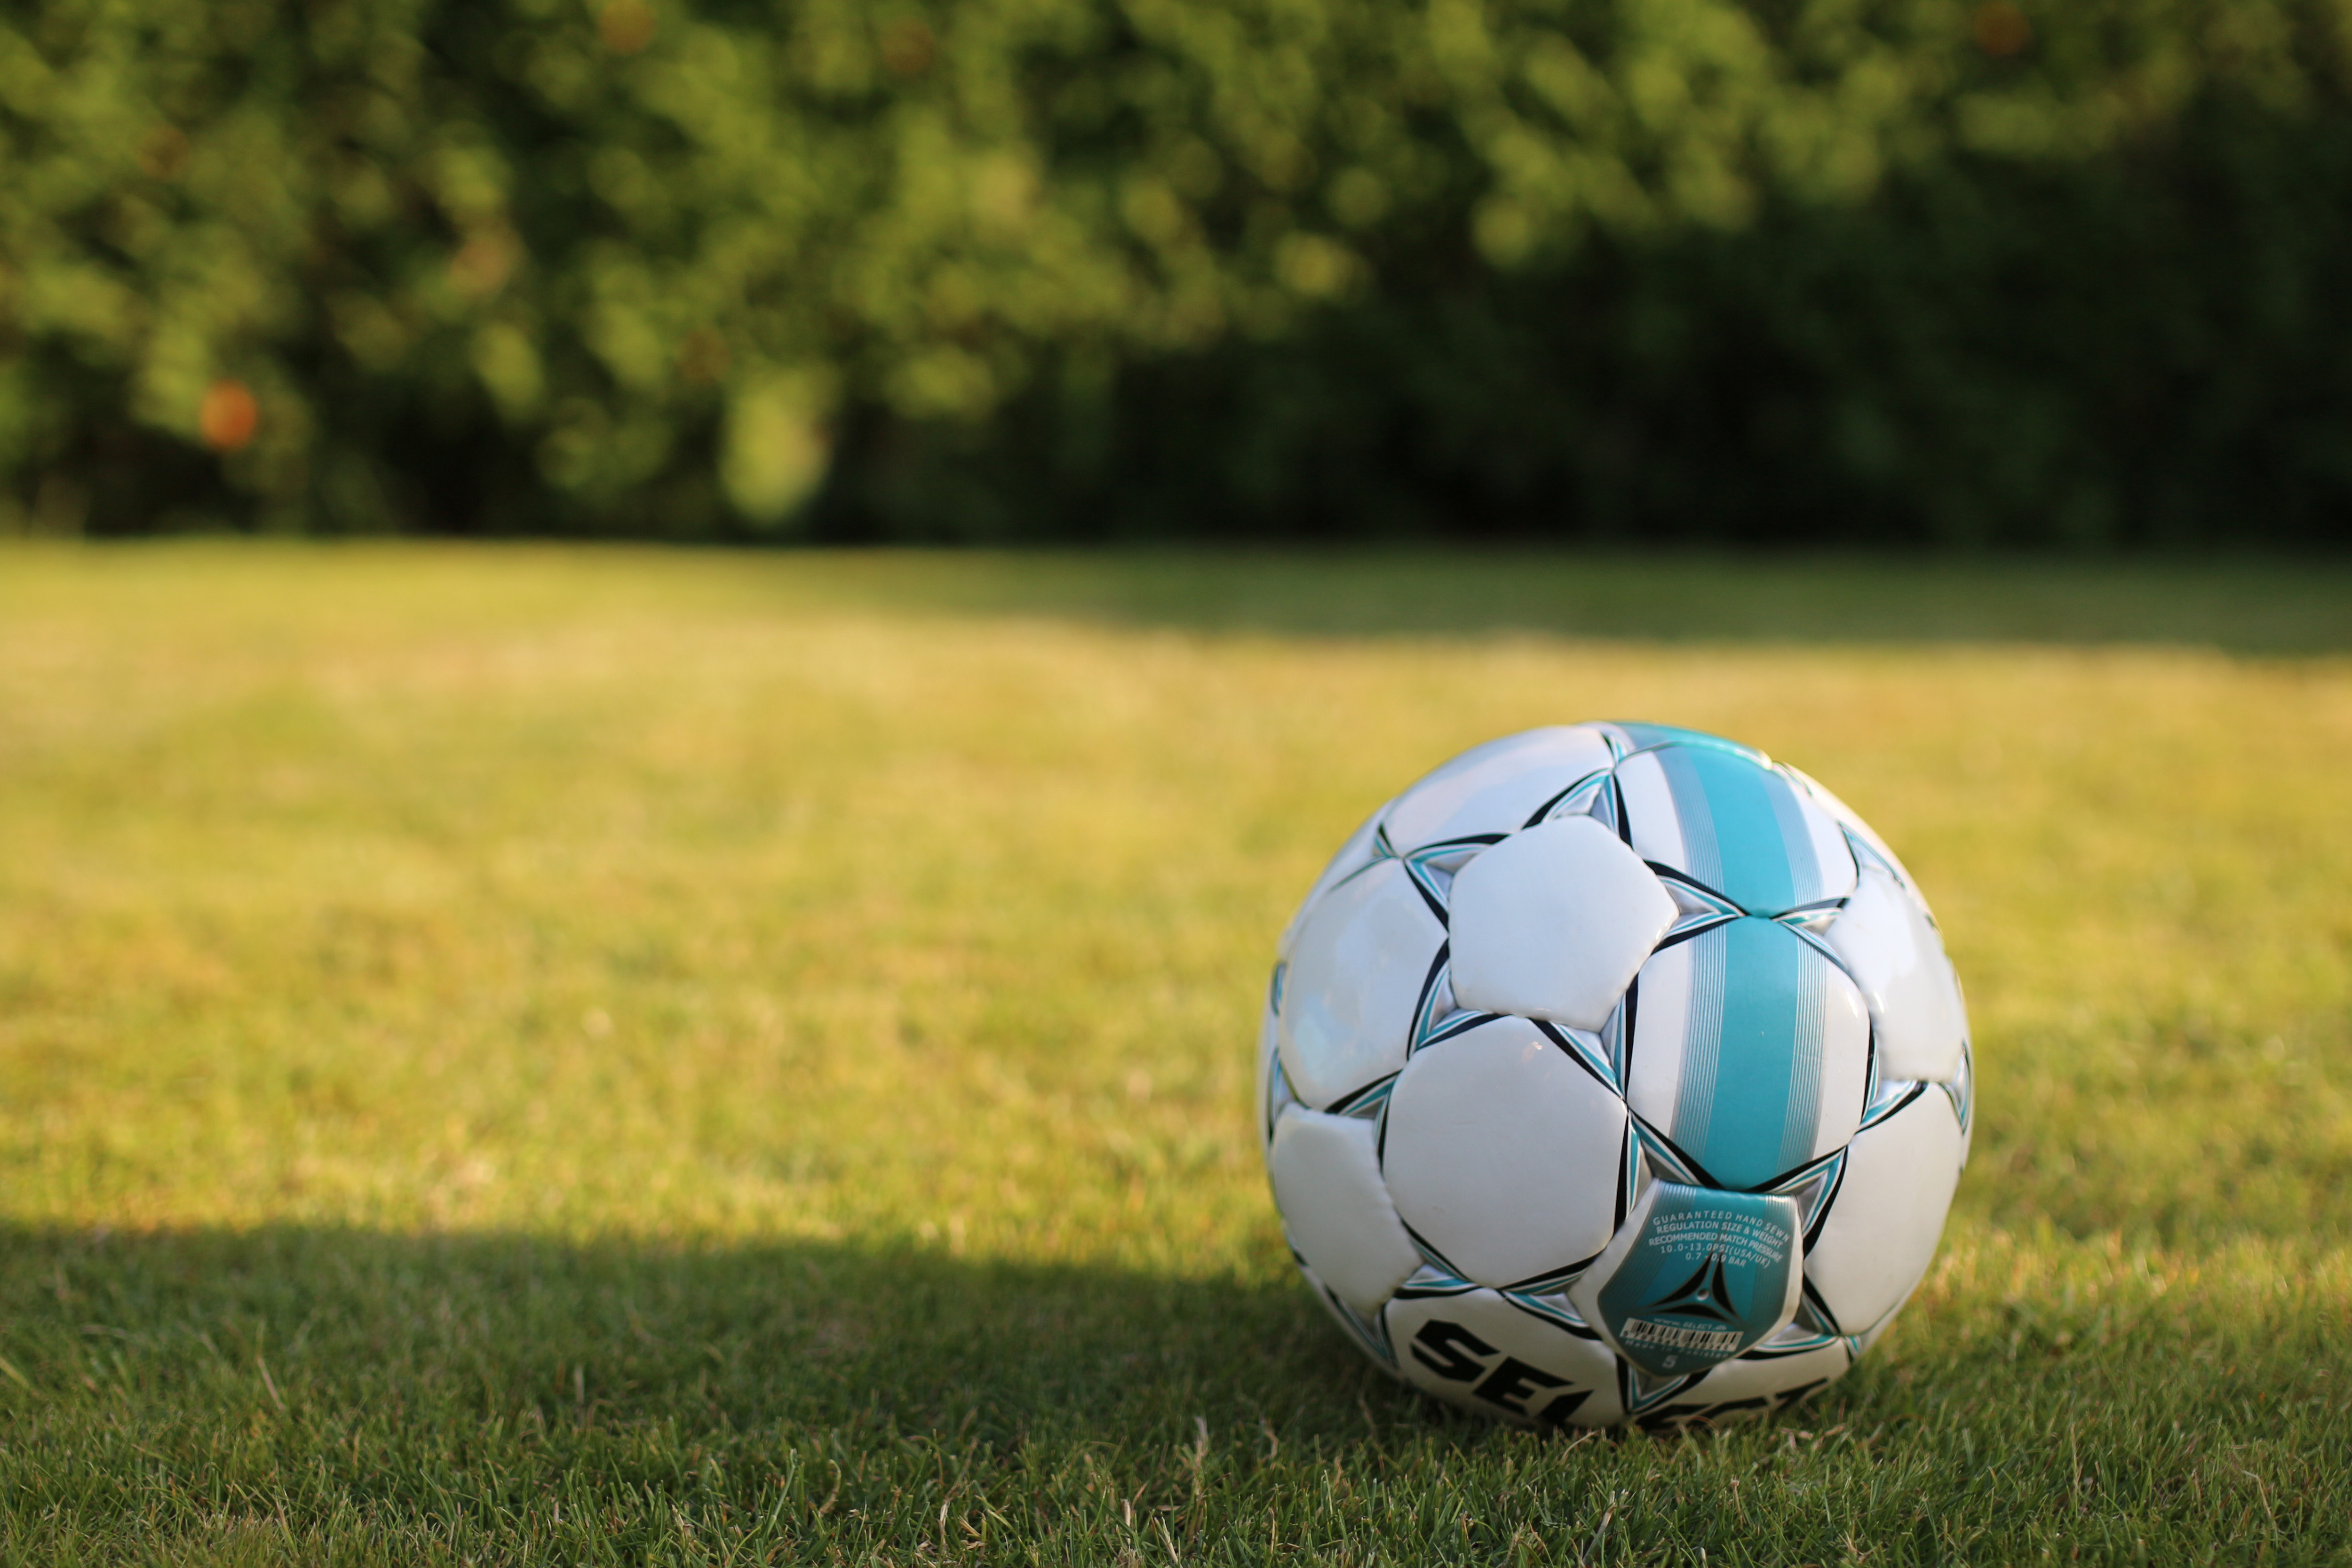
soccer ball, football, ball, grass, soccer, ball game, team sport, pallone, sports equipment, sports, lawn, plant, competition event, sport venue